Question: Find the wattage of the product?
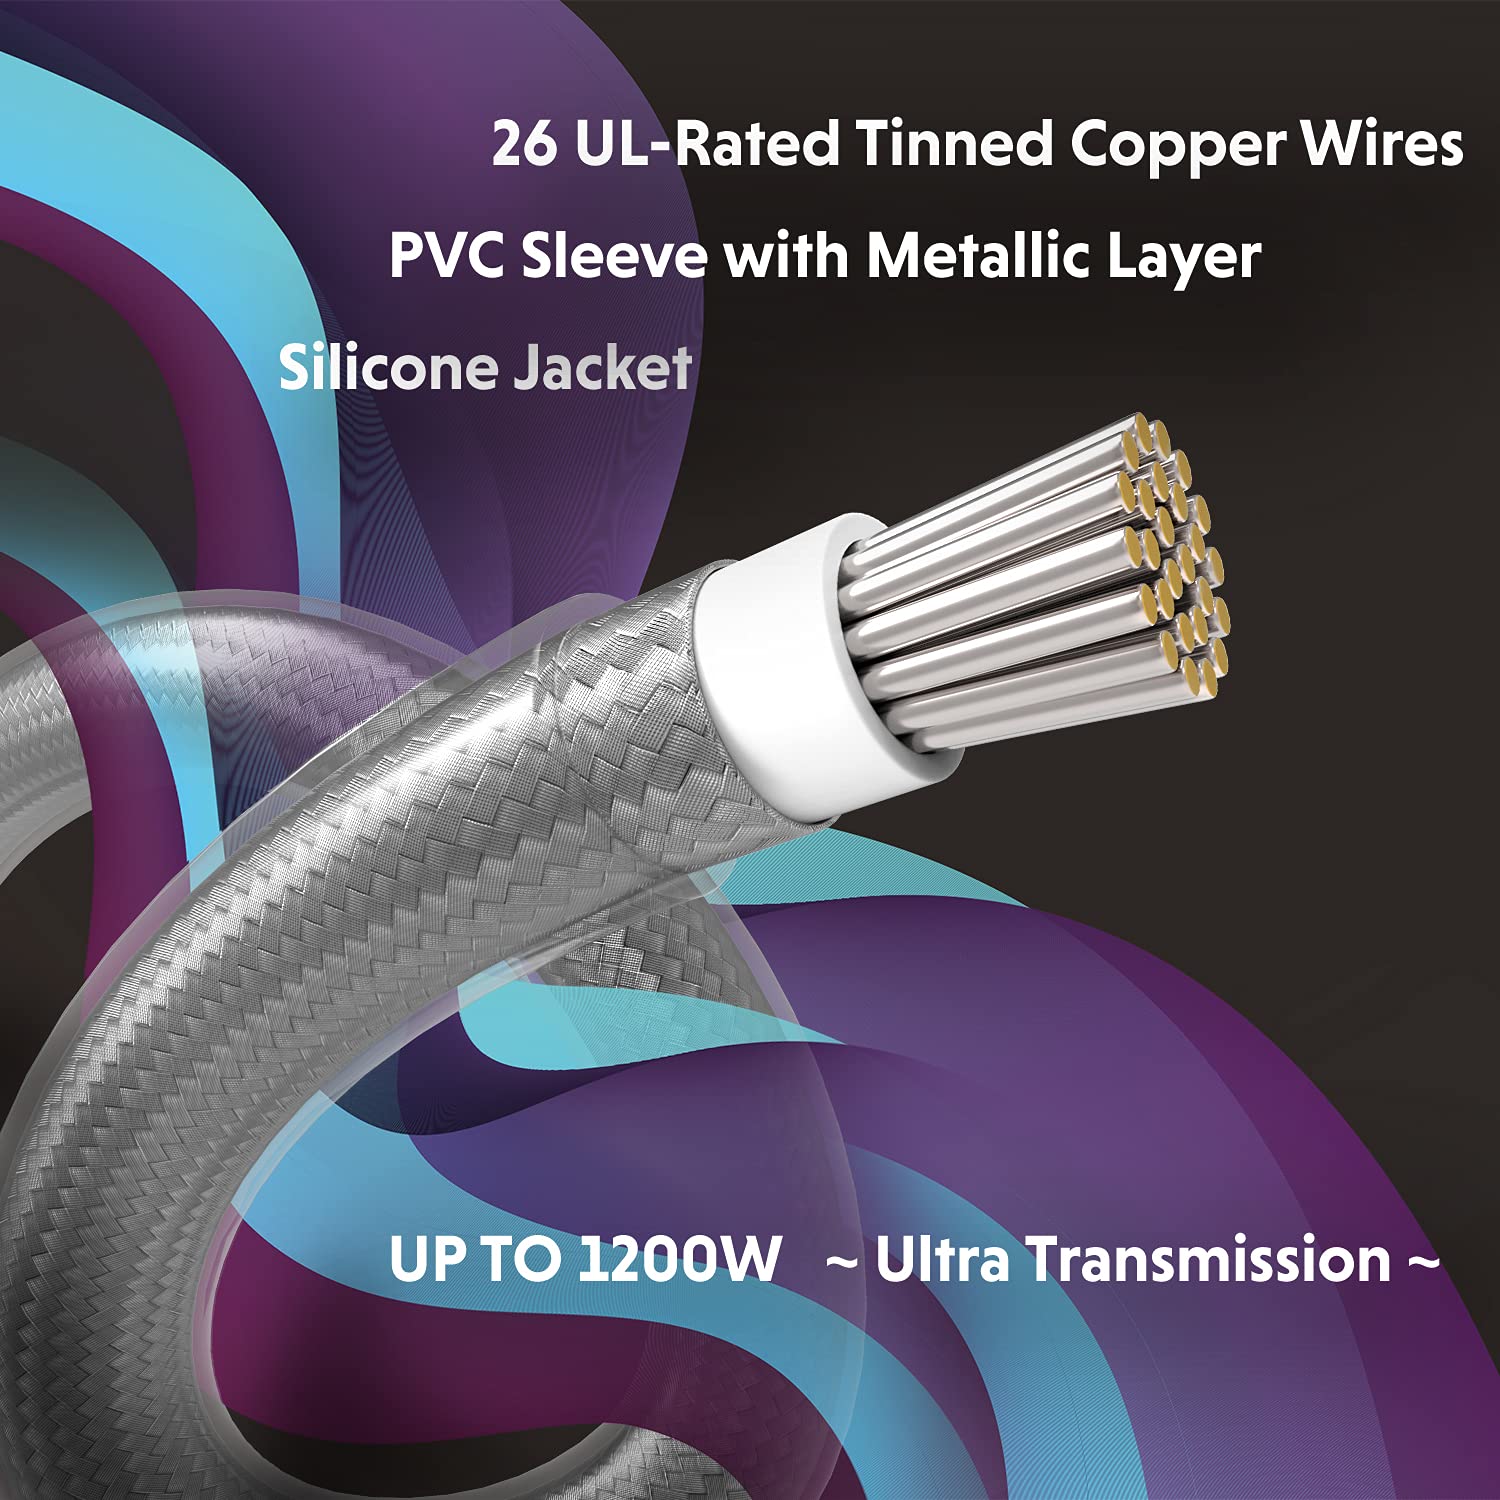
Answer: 1200.0 watt